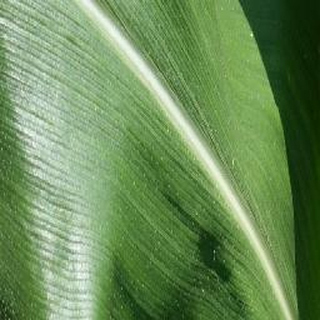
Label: healthy_corn